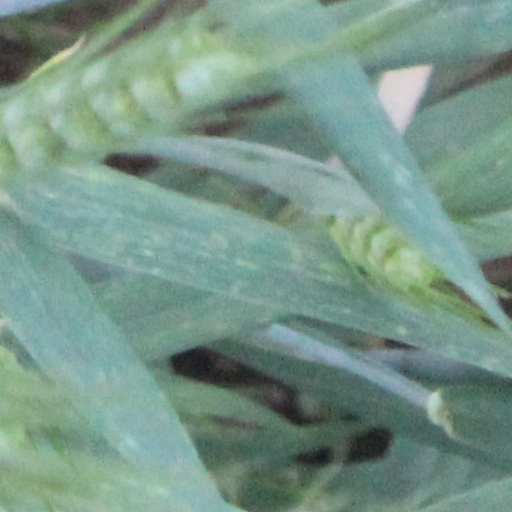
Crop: wheat